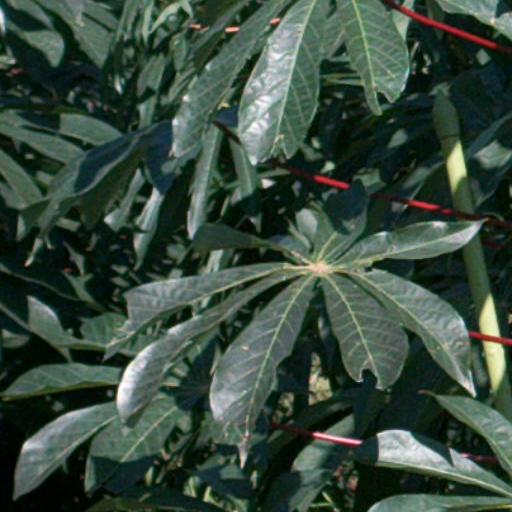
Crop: cassava